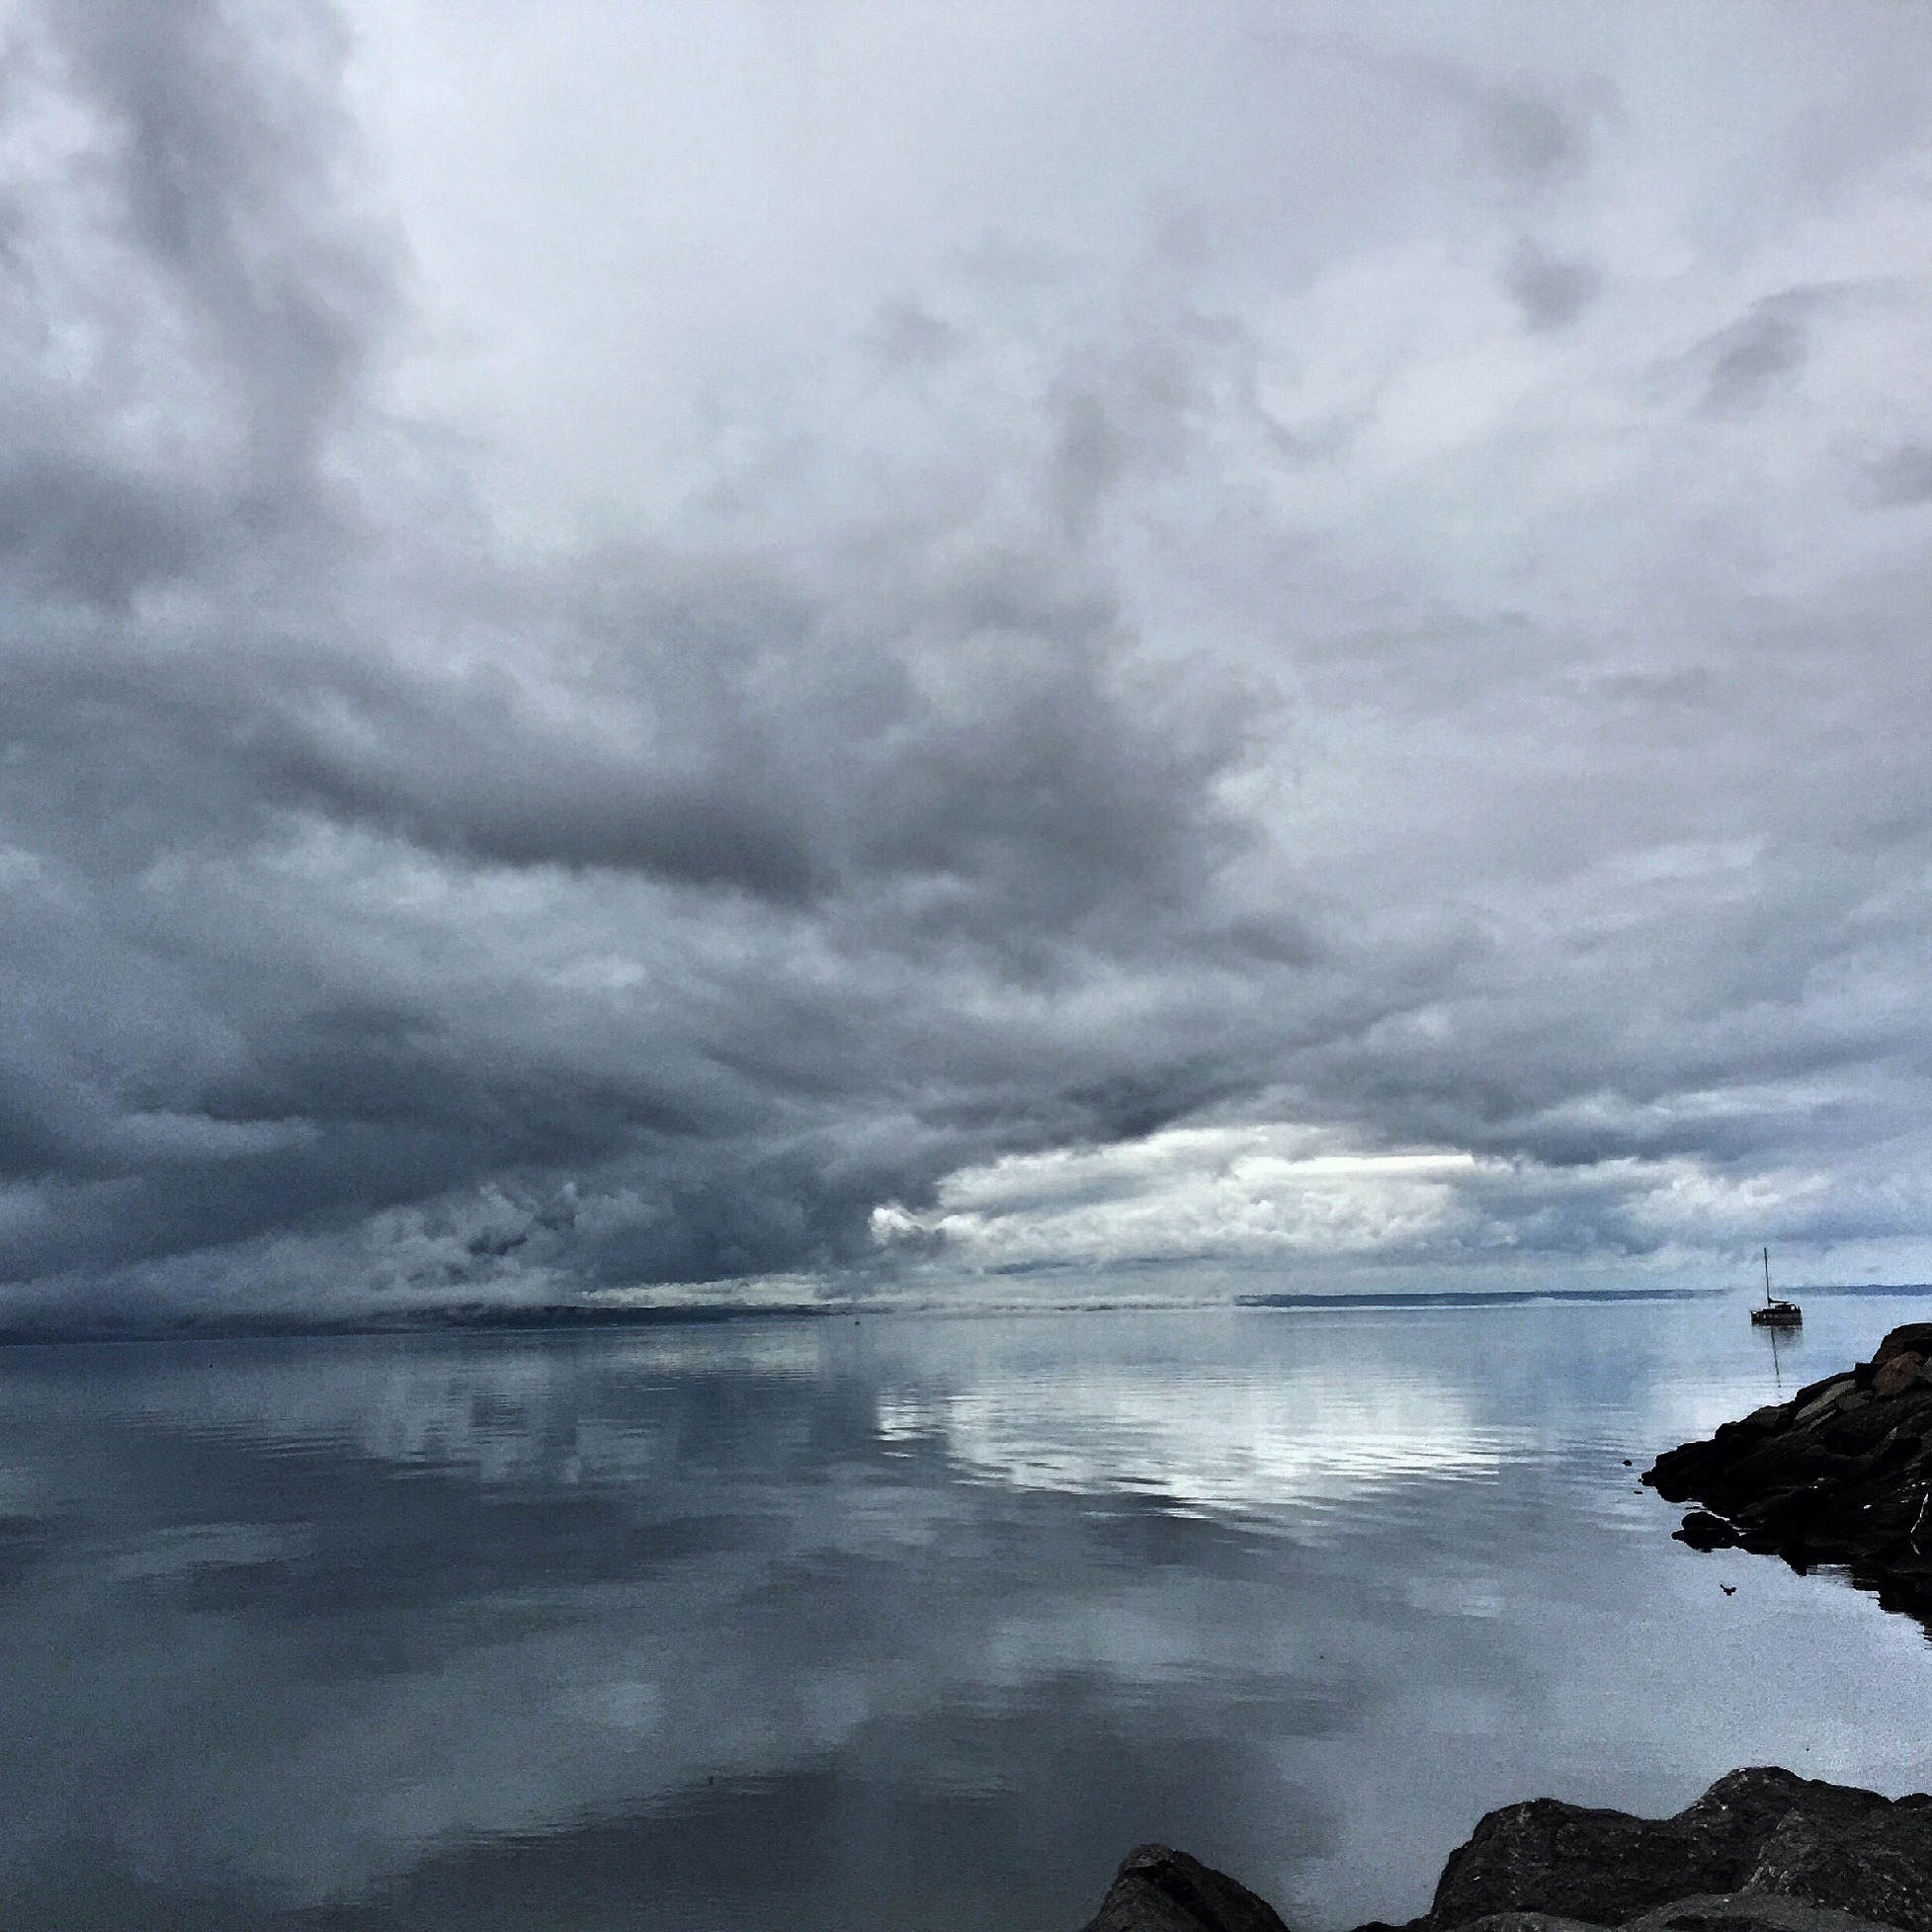
sea, coast, nature, ocean, horizon, cloud, sky, shore, wave, lake, view, summer, weather, thunder, landscapes, dramatic, views, sorry, beautifully, meteorological phenomenon, atmospheric phenomenon, geological phenomenon, wind wave, v ttern, clouds sky summer